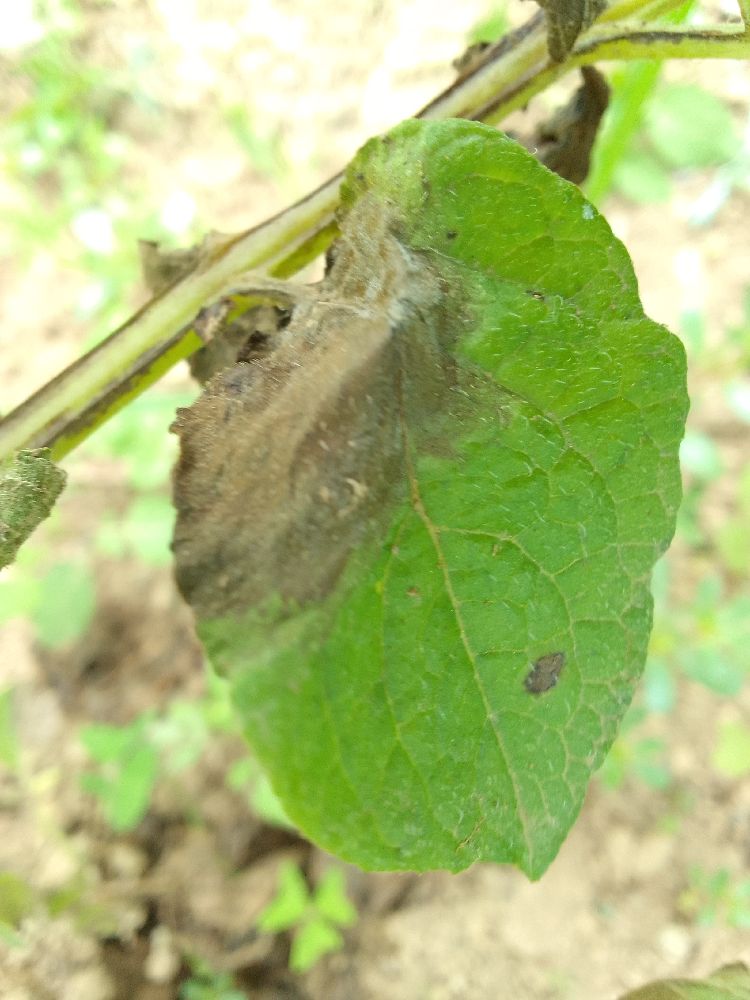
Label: Late blight